Belaćevac coal mine

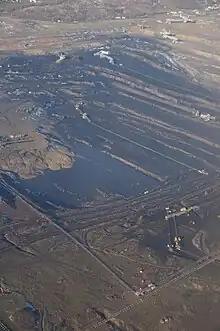
Aerial view of the mine

The Bardhi i Madh coal mine is a coal mine in Obiliq in District of Pristina, Kosovo. The mine has coal reserves amounting to 5.92 billion tonnes of lignite, one of the largest lignite reserves in Europe. It produces 6.2 million tonnes of coal per year.